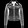
Label: Coat